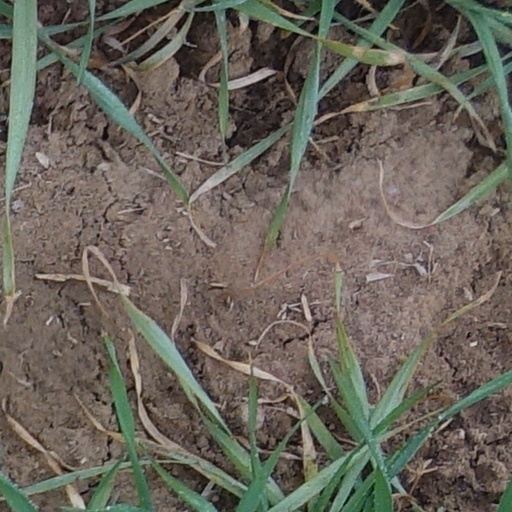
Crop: wheat